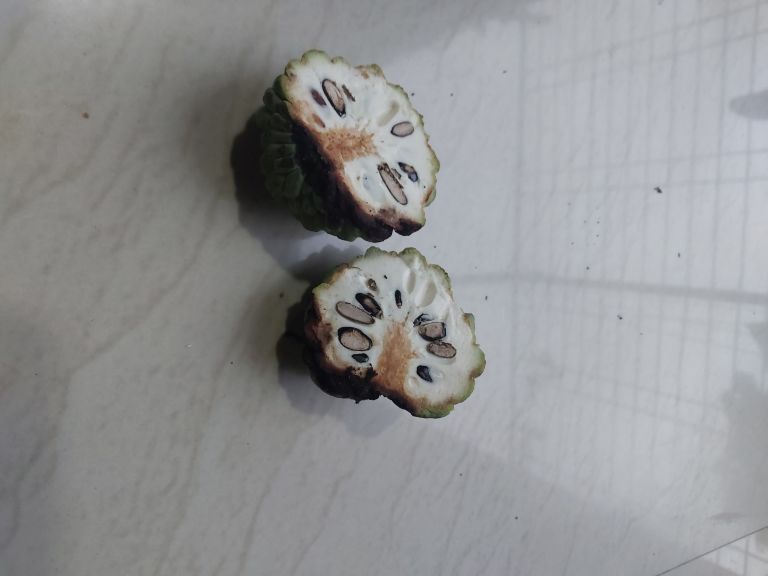
Disease label: Diplodia Rot